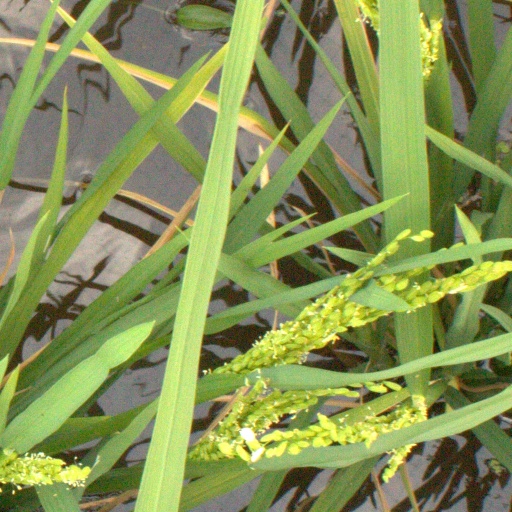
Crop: rice